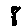
Label: 8